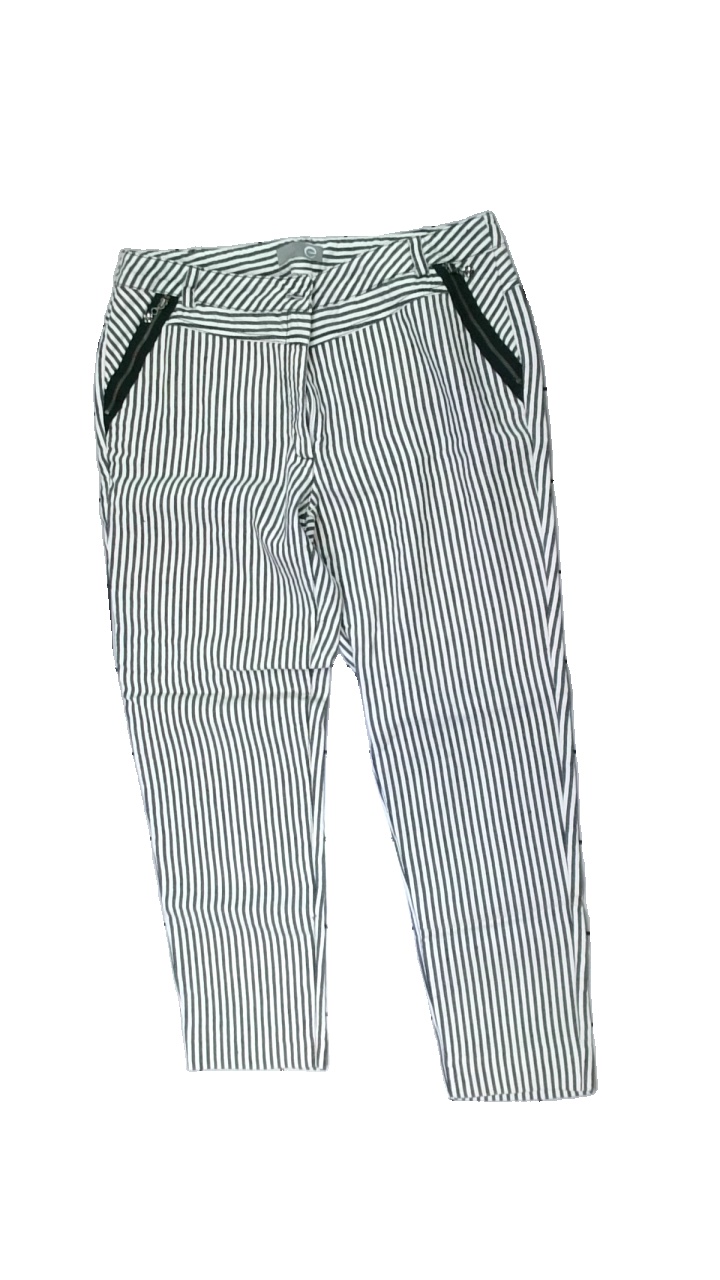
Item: Trousers (Ladies)
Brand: E
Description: vit och svartrandiga byxor med dragkedja som fickor. liten fläck bak vid rumpan
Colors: White, Black
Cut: Regular
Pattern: Striped
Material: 100% cotton
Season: All
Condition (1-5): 4
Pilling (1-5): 5
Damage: liten fläck
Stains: Minor
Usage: Reuse
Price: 50-100